Holdemar Menezes

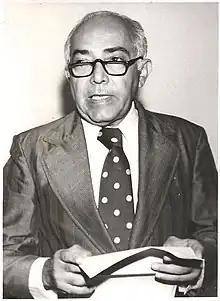
Holdemar Menezes

Holdemar Menezes (December 13, 1921 – August 19, 1996) was a Brazilian writer.